Tamara Toumanova

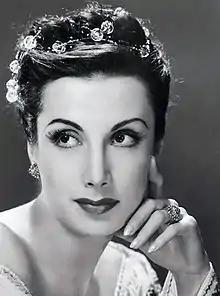
1940s promotional portrait photo

Tamara Toumanova (2 March 1919 – 29 May 1996) was a Russian-born Georgian-American prima ballerina and actress. A child of exiles in Paris after the Russian Revolution of 1917, she made her debut at the age of 10 at the children's ballet of the Paris Opera.